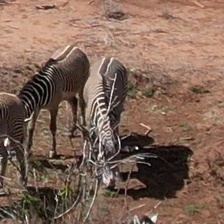
Pose orientation: front